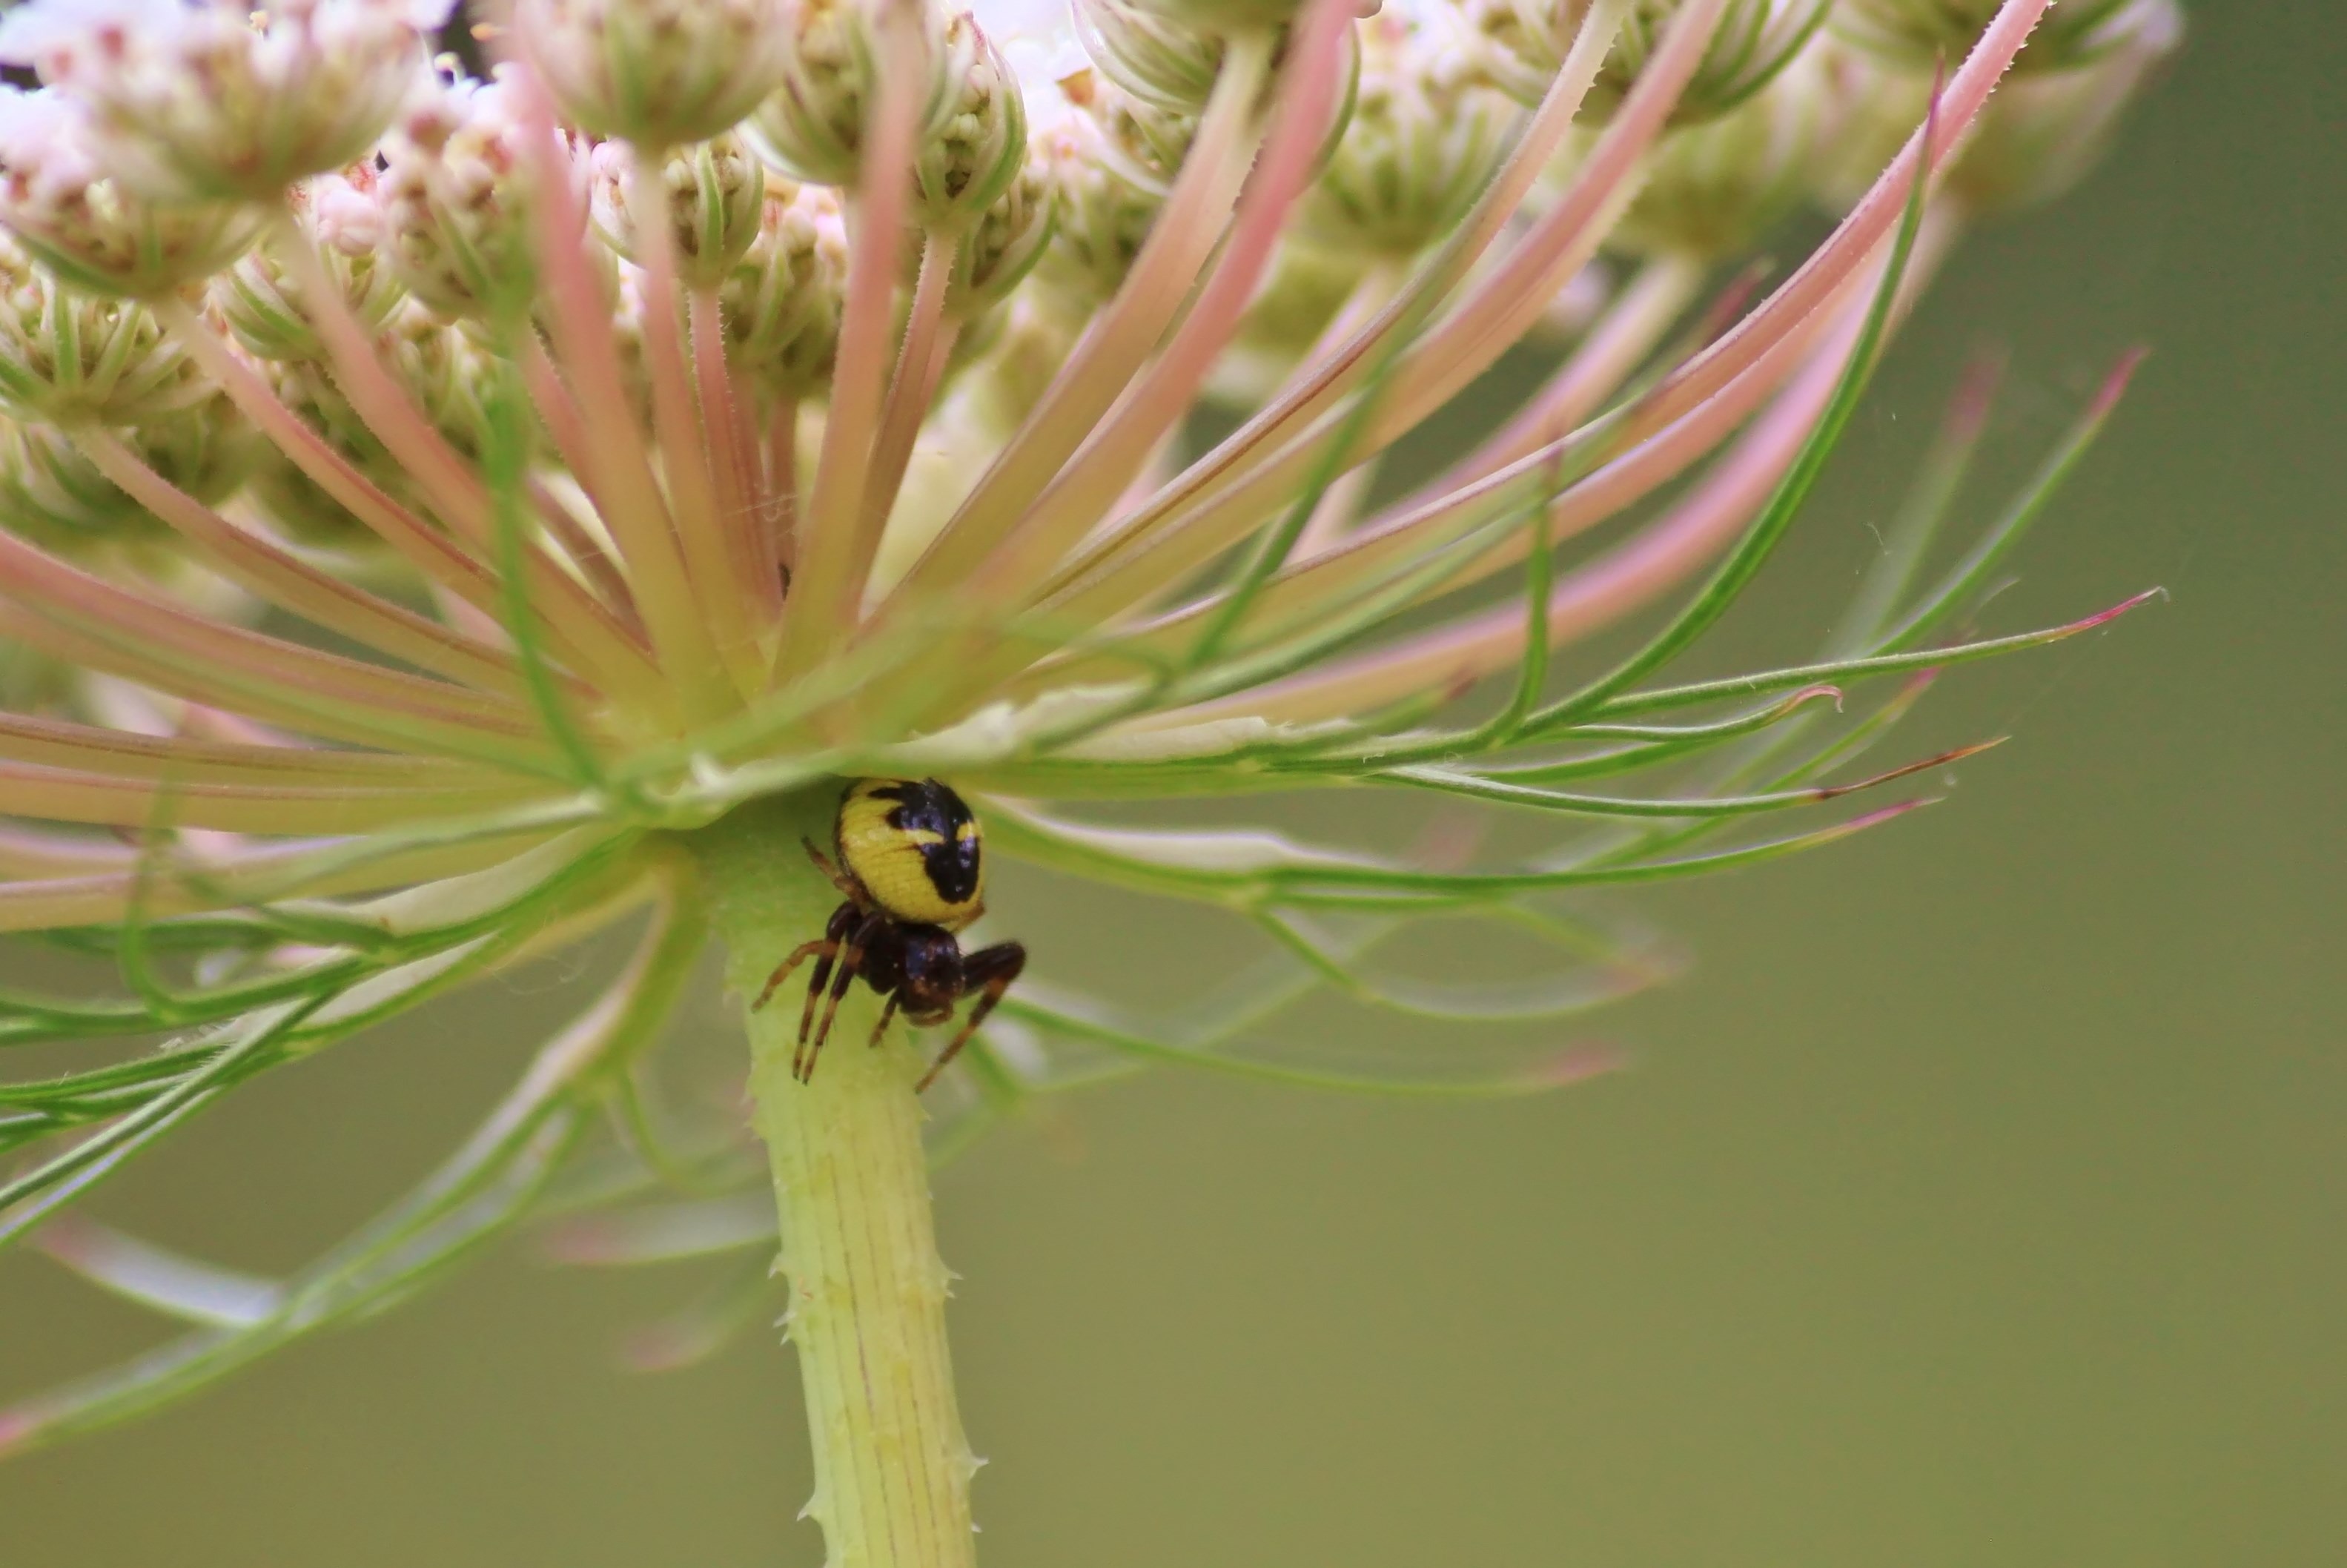
tree, nature, branch, blossom, plant, photography, leaf, flower, bloom, animal, isolated, summer, pollen, green, insect, macro, botany, close, flora, fauna, invertebrate, wildflower, close up, spider, south, animals, mallorca, animal world, macro photography, insect macro, flowering plant, wild carrot, macro photo, plant stem, woody plant, land plant